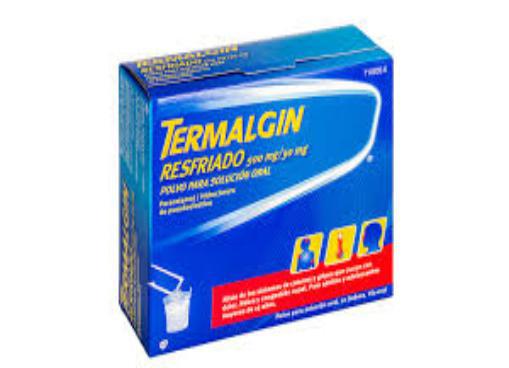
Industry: Medical